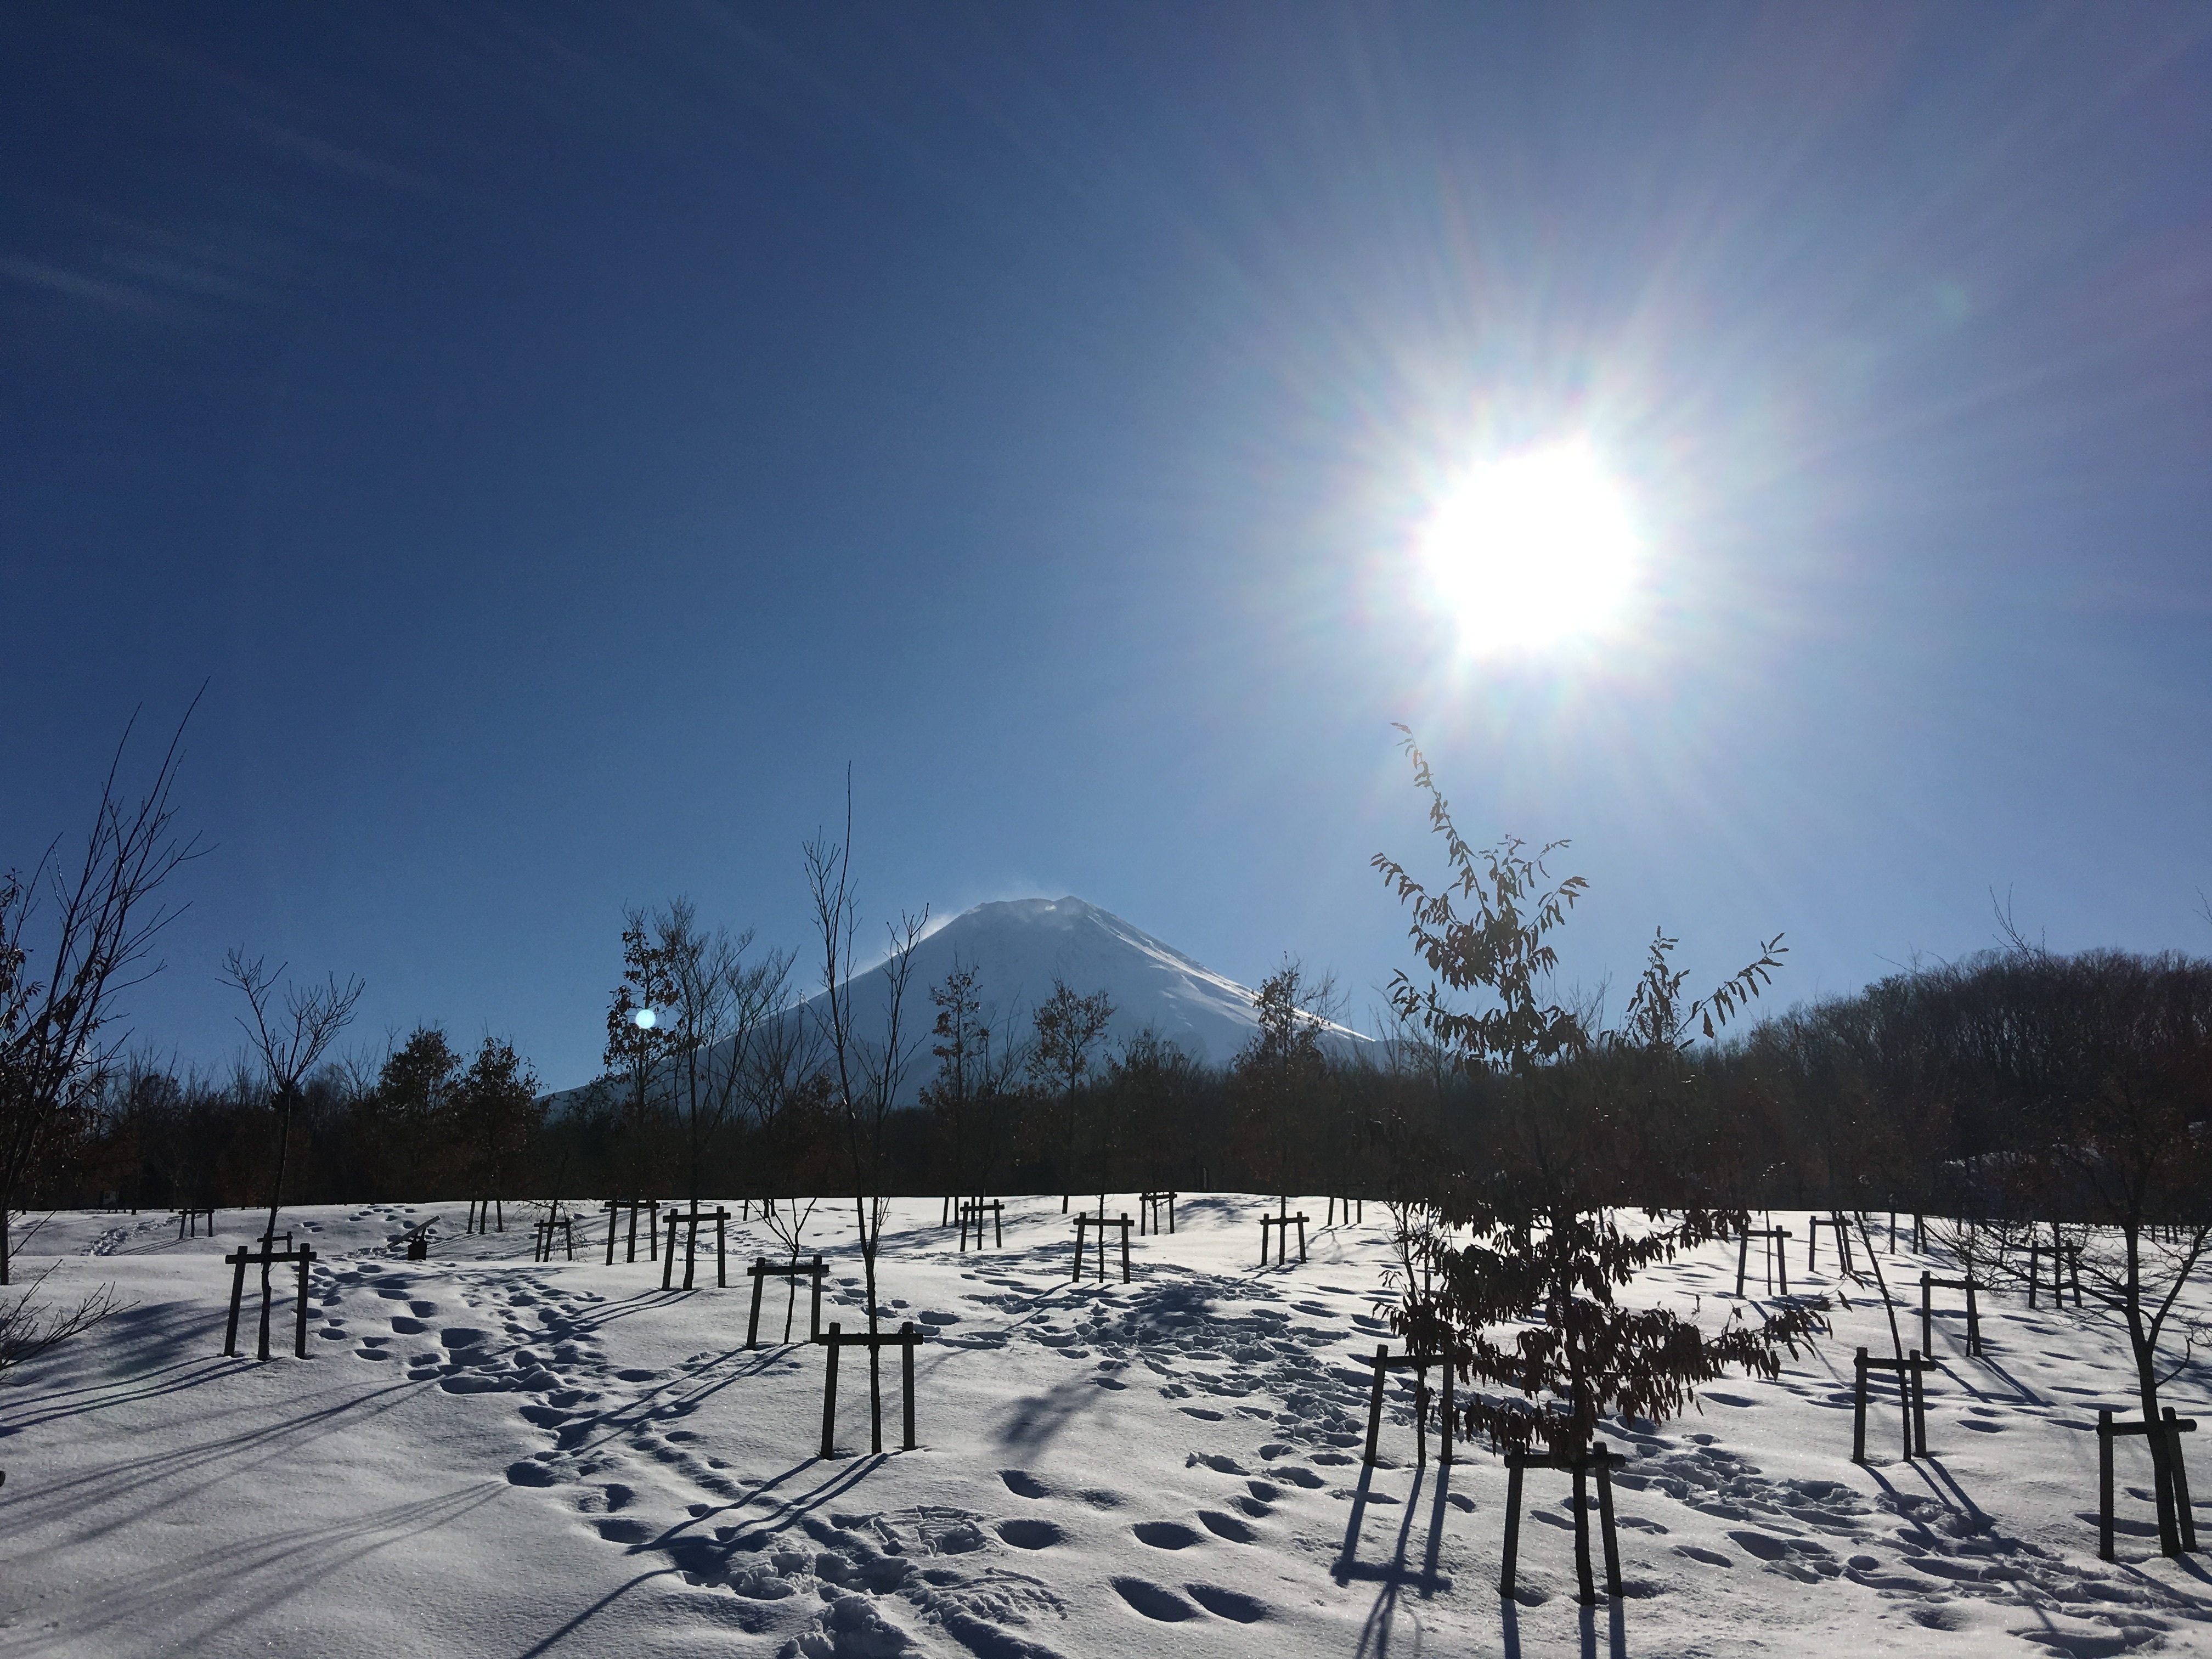
landscape, mountain, snow, cold, winter, sun, countryside, sunlight, natural, weather, japan, season, winter sport, outside, piste, freezing, mt fuji